South Willingham

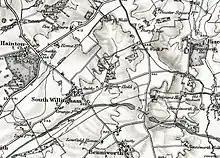
South Willingham in 1899

South Willingham's Anglican parish church is dedicated to St Martin, and dates from the early 13th century.